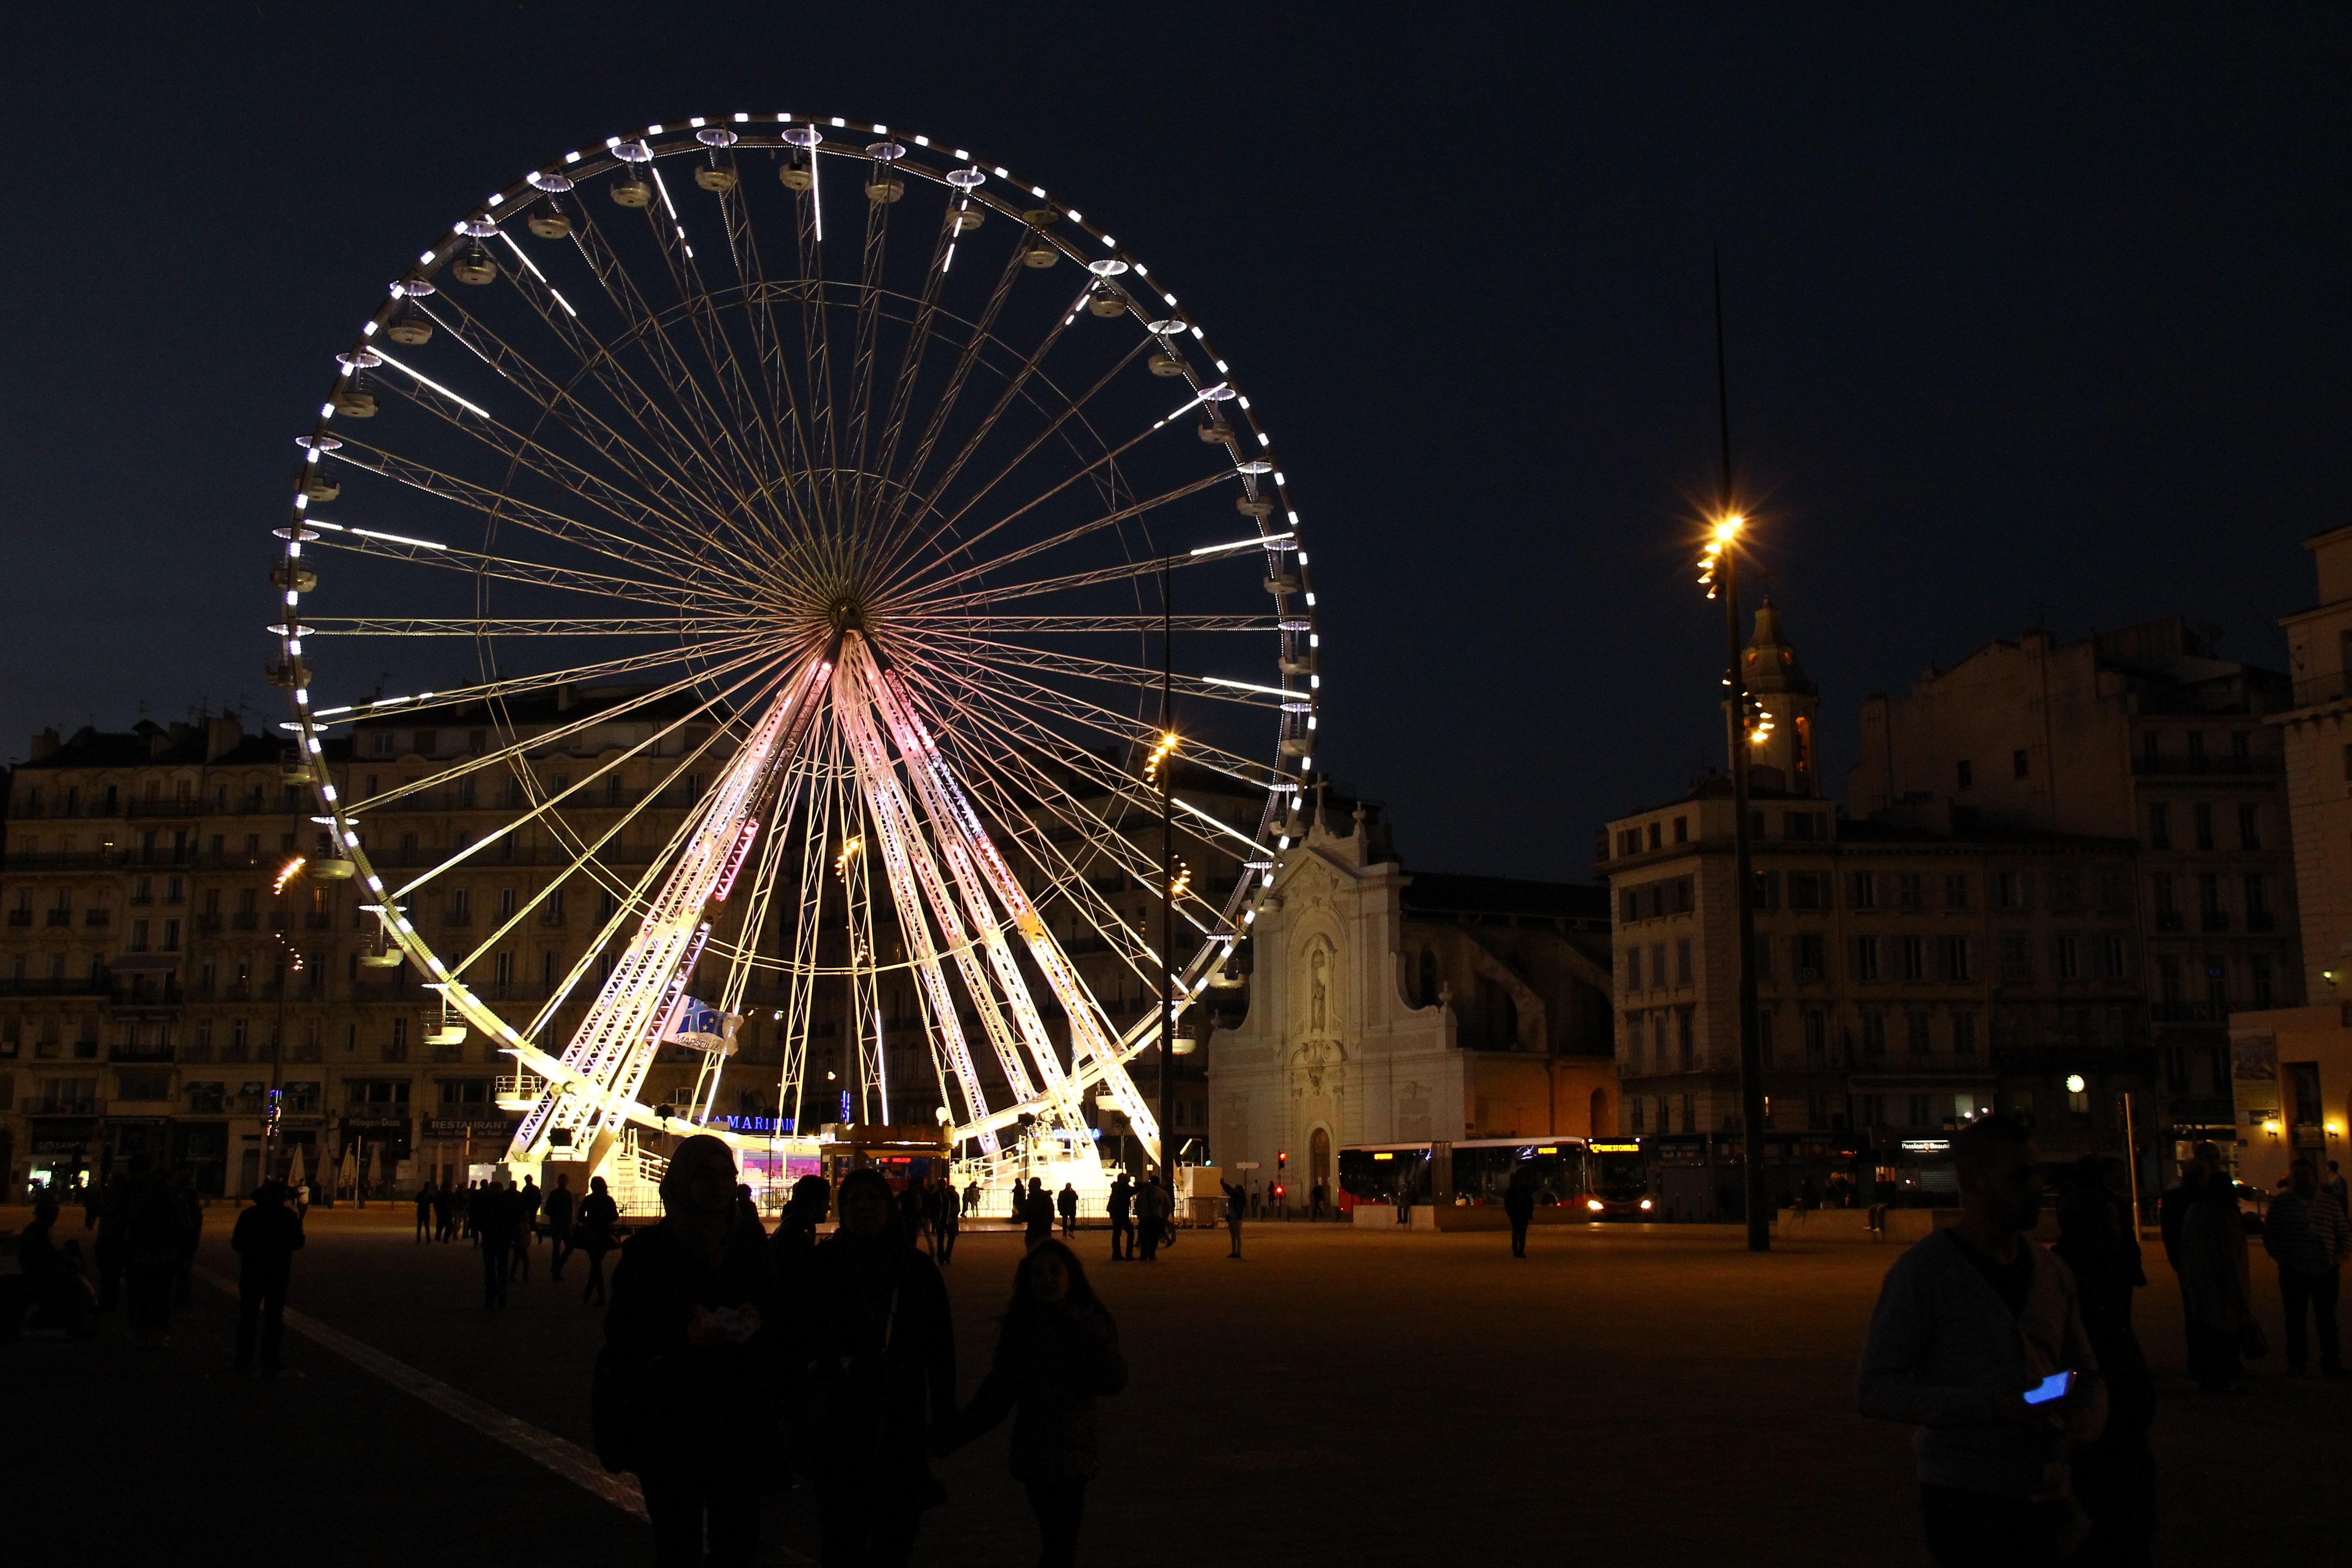
night, wheel, recreation, evening, ferris wheel, tourist attraction, marseille, outdoor recreation, geographical feature